Louisiana State Penitentiary

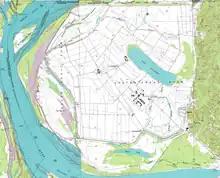
The USGS topographic map of Louisiana State Penitentiary in 1994

The Louisiana State Penitentiary (known as Angola, and nicknamed the "Alcatraz of the South", "The Angola Plantation" and "The Farm") is a maximum-security prison farm in Louisiana operated by the Louisiana Department of Public Safety & Corrections.